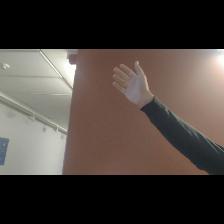
Label: Human